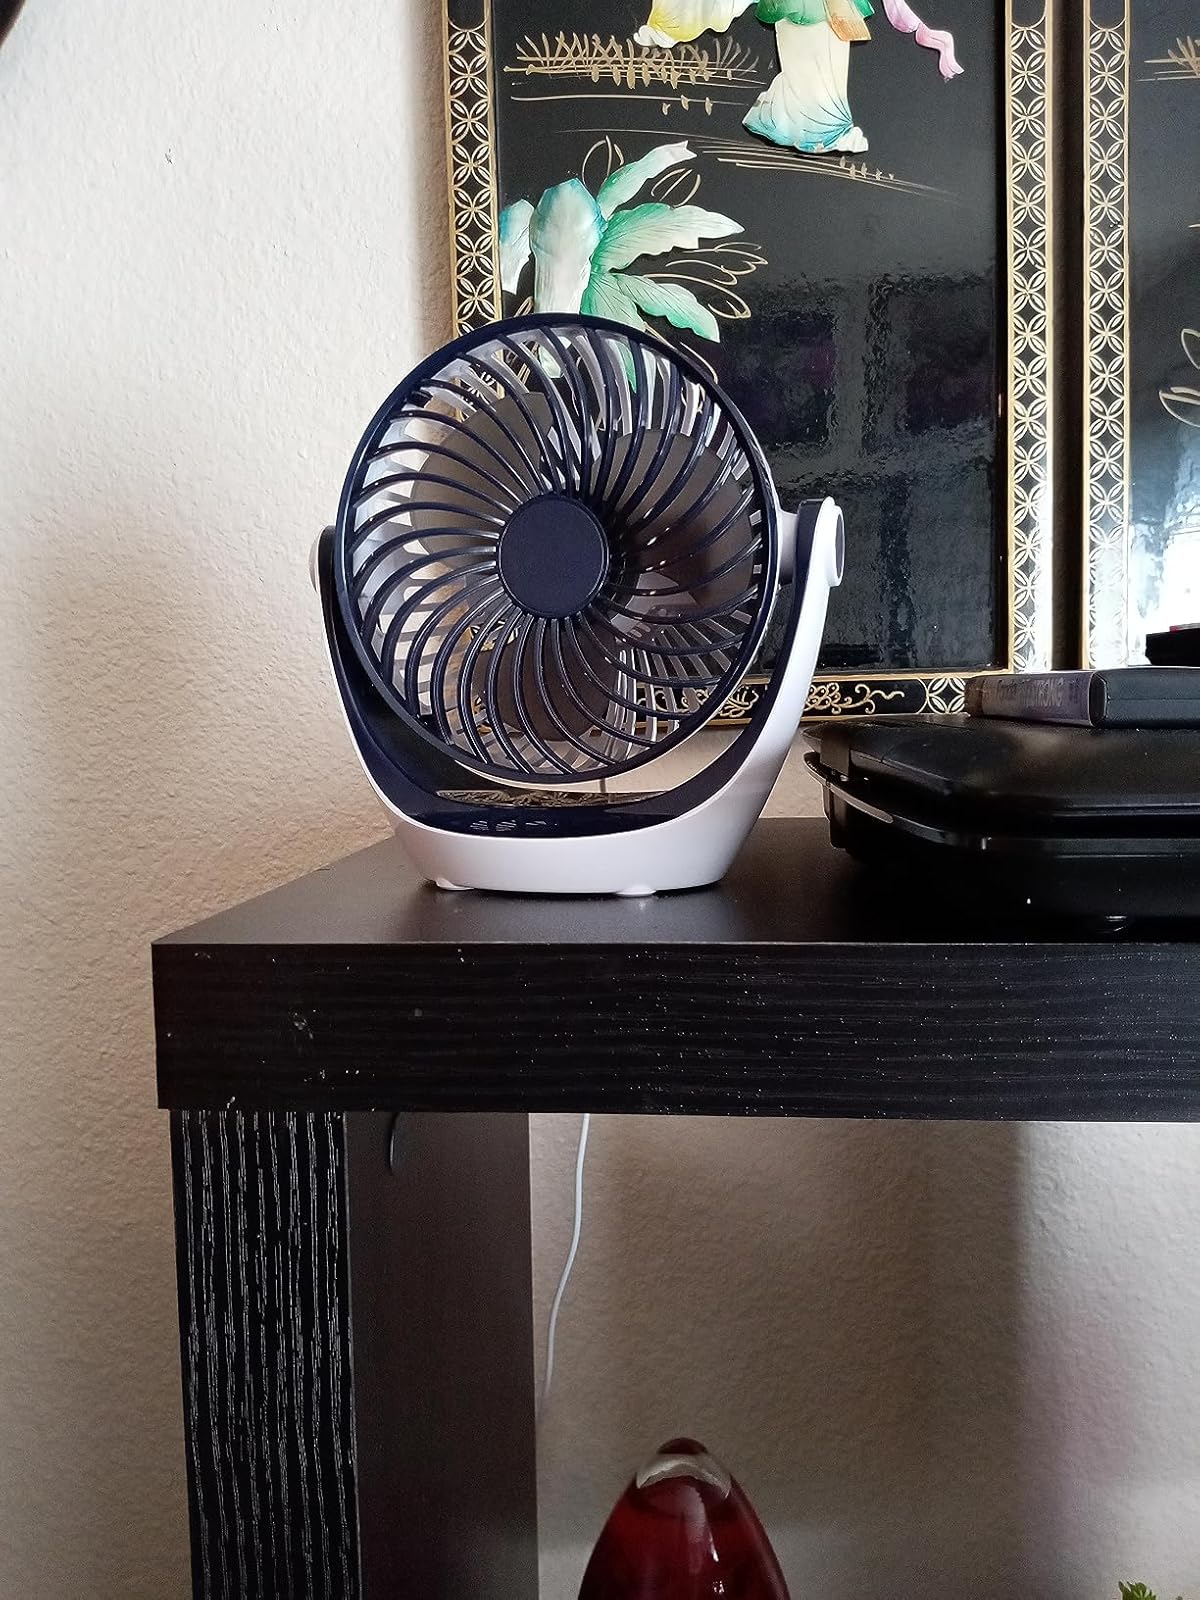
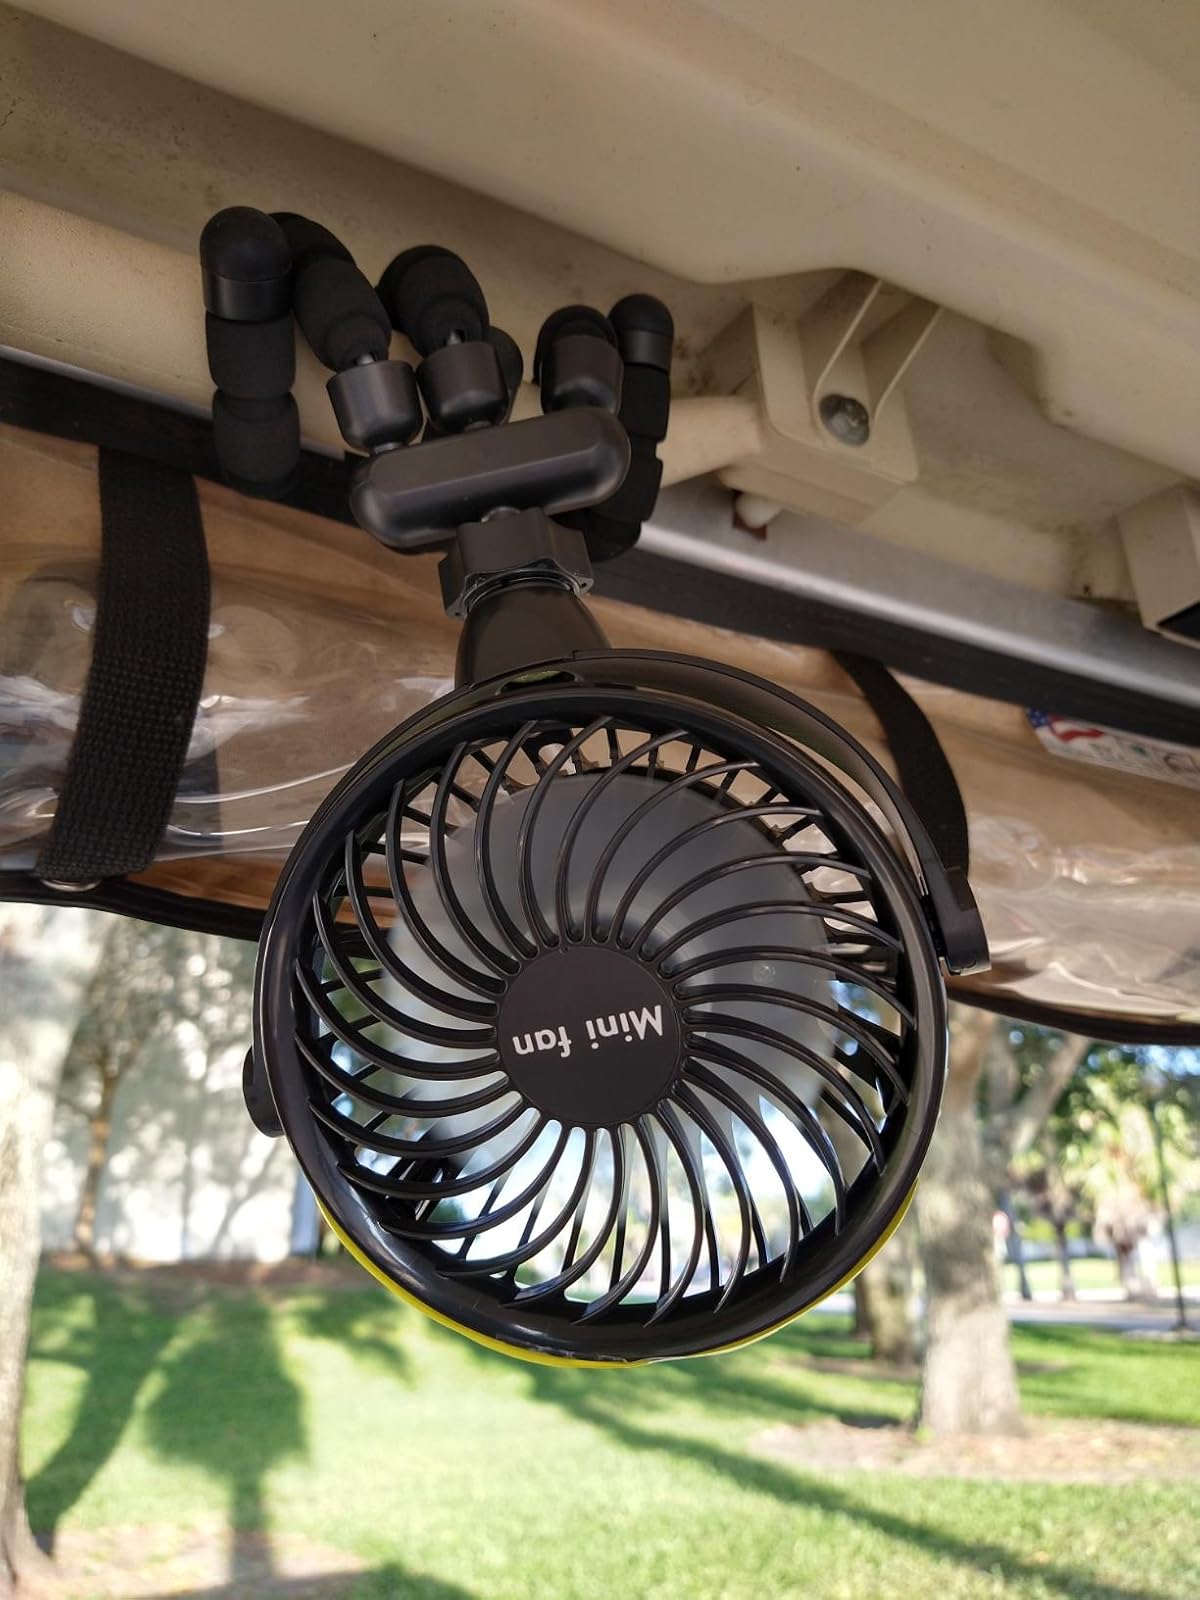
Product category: fan
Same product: no